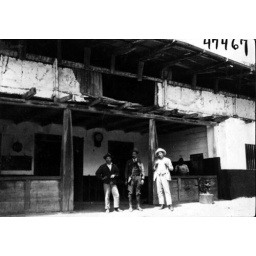
Men standing in street